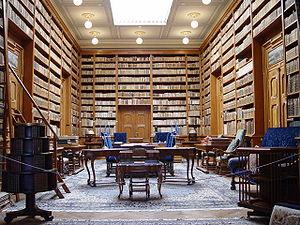
La littérature slovaque, comme ensemble des écrits en langue slovaque, ou de Slovaquie, ou d'auteurs slovaques, prend son essor principalement à partir de 1843, lorsque la langue slovaque est codifiée en tant que telle.